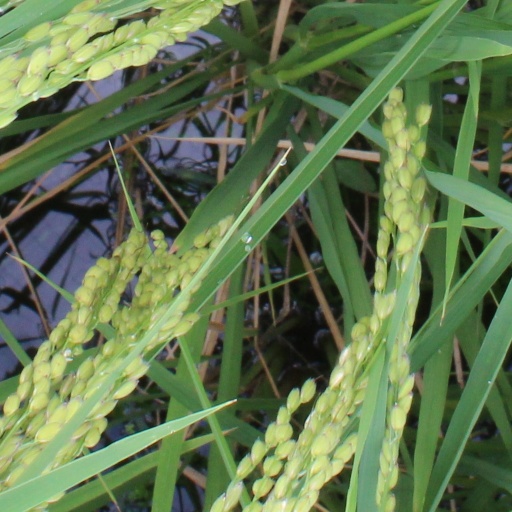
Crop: rice